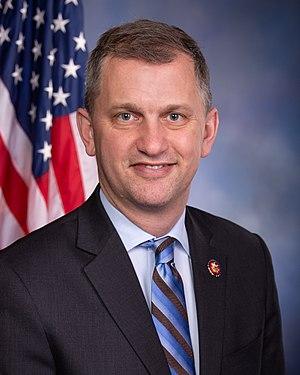
Sean Thomas Casten, né le 23 novembre 1971 à Dublin, est un homme politique américain. Membre du Parti démocrate, il est élu depuis 2019 à la Chambre des représentants des États-Unis, où il représente le 6ᵉ district de l'Illinois.